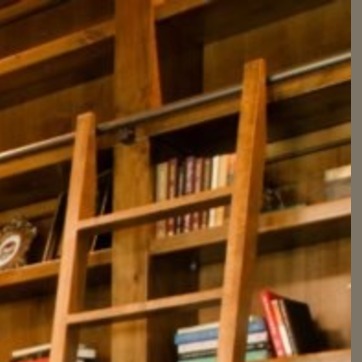
Material: paper